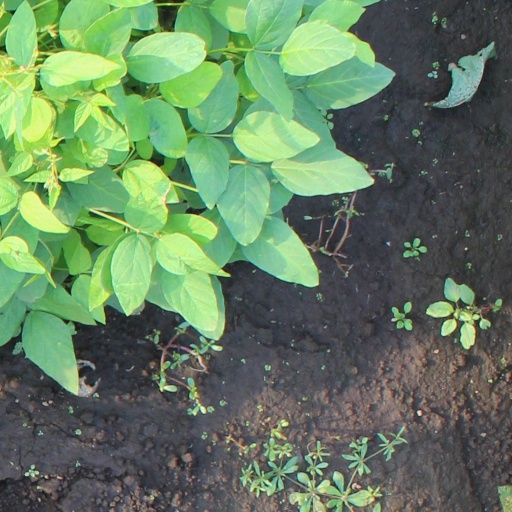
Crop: soybean